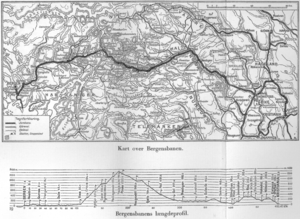
Les Ingénieurs du bout du monde est le premier roman de la saga de Jan Guillou, intitulée en français Le Siècle des grandes aventures, et dont l'ambition est de relater l'histoire d'une famille confrontée aux bouleversements qui ont ébranlé l'Occident au XXᵉ siècle. Ce premier volet se déroule d'abord en Norvège, mais aussi par la suite en Allemagne et en Afrique de l'Est allemande, jusqu'à la fin de la Première Guerre mondiale.